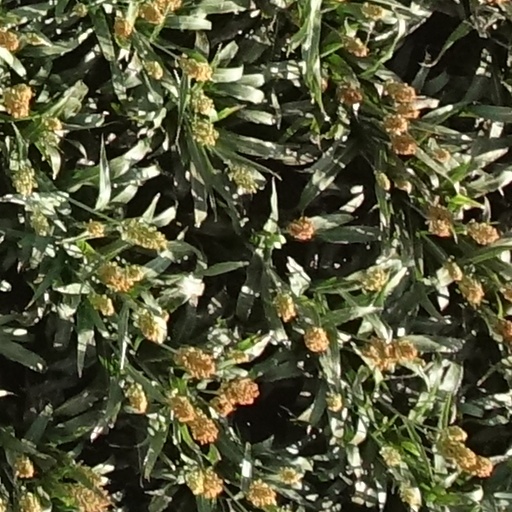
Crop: sorghum